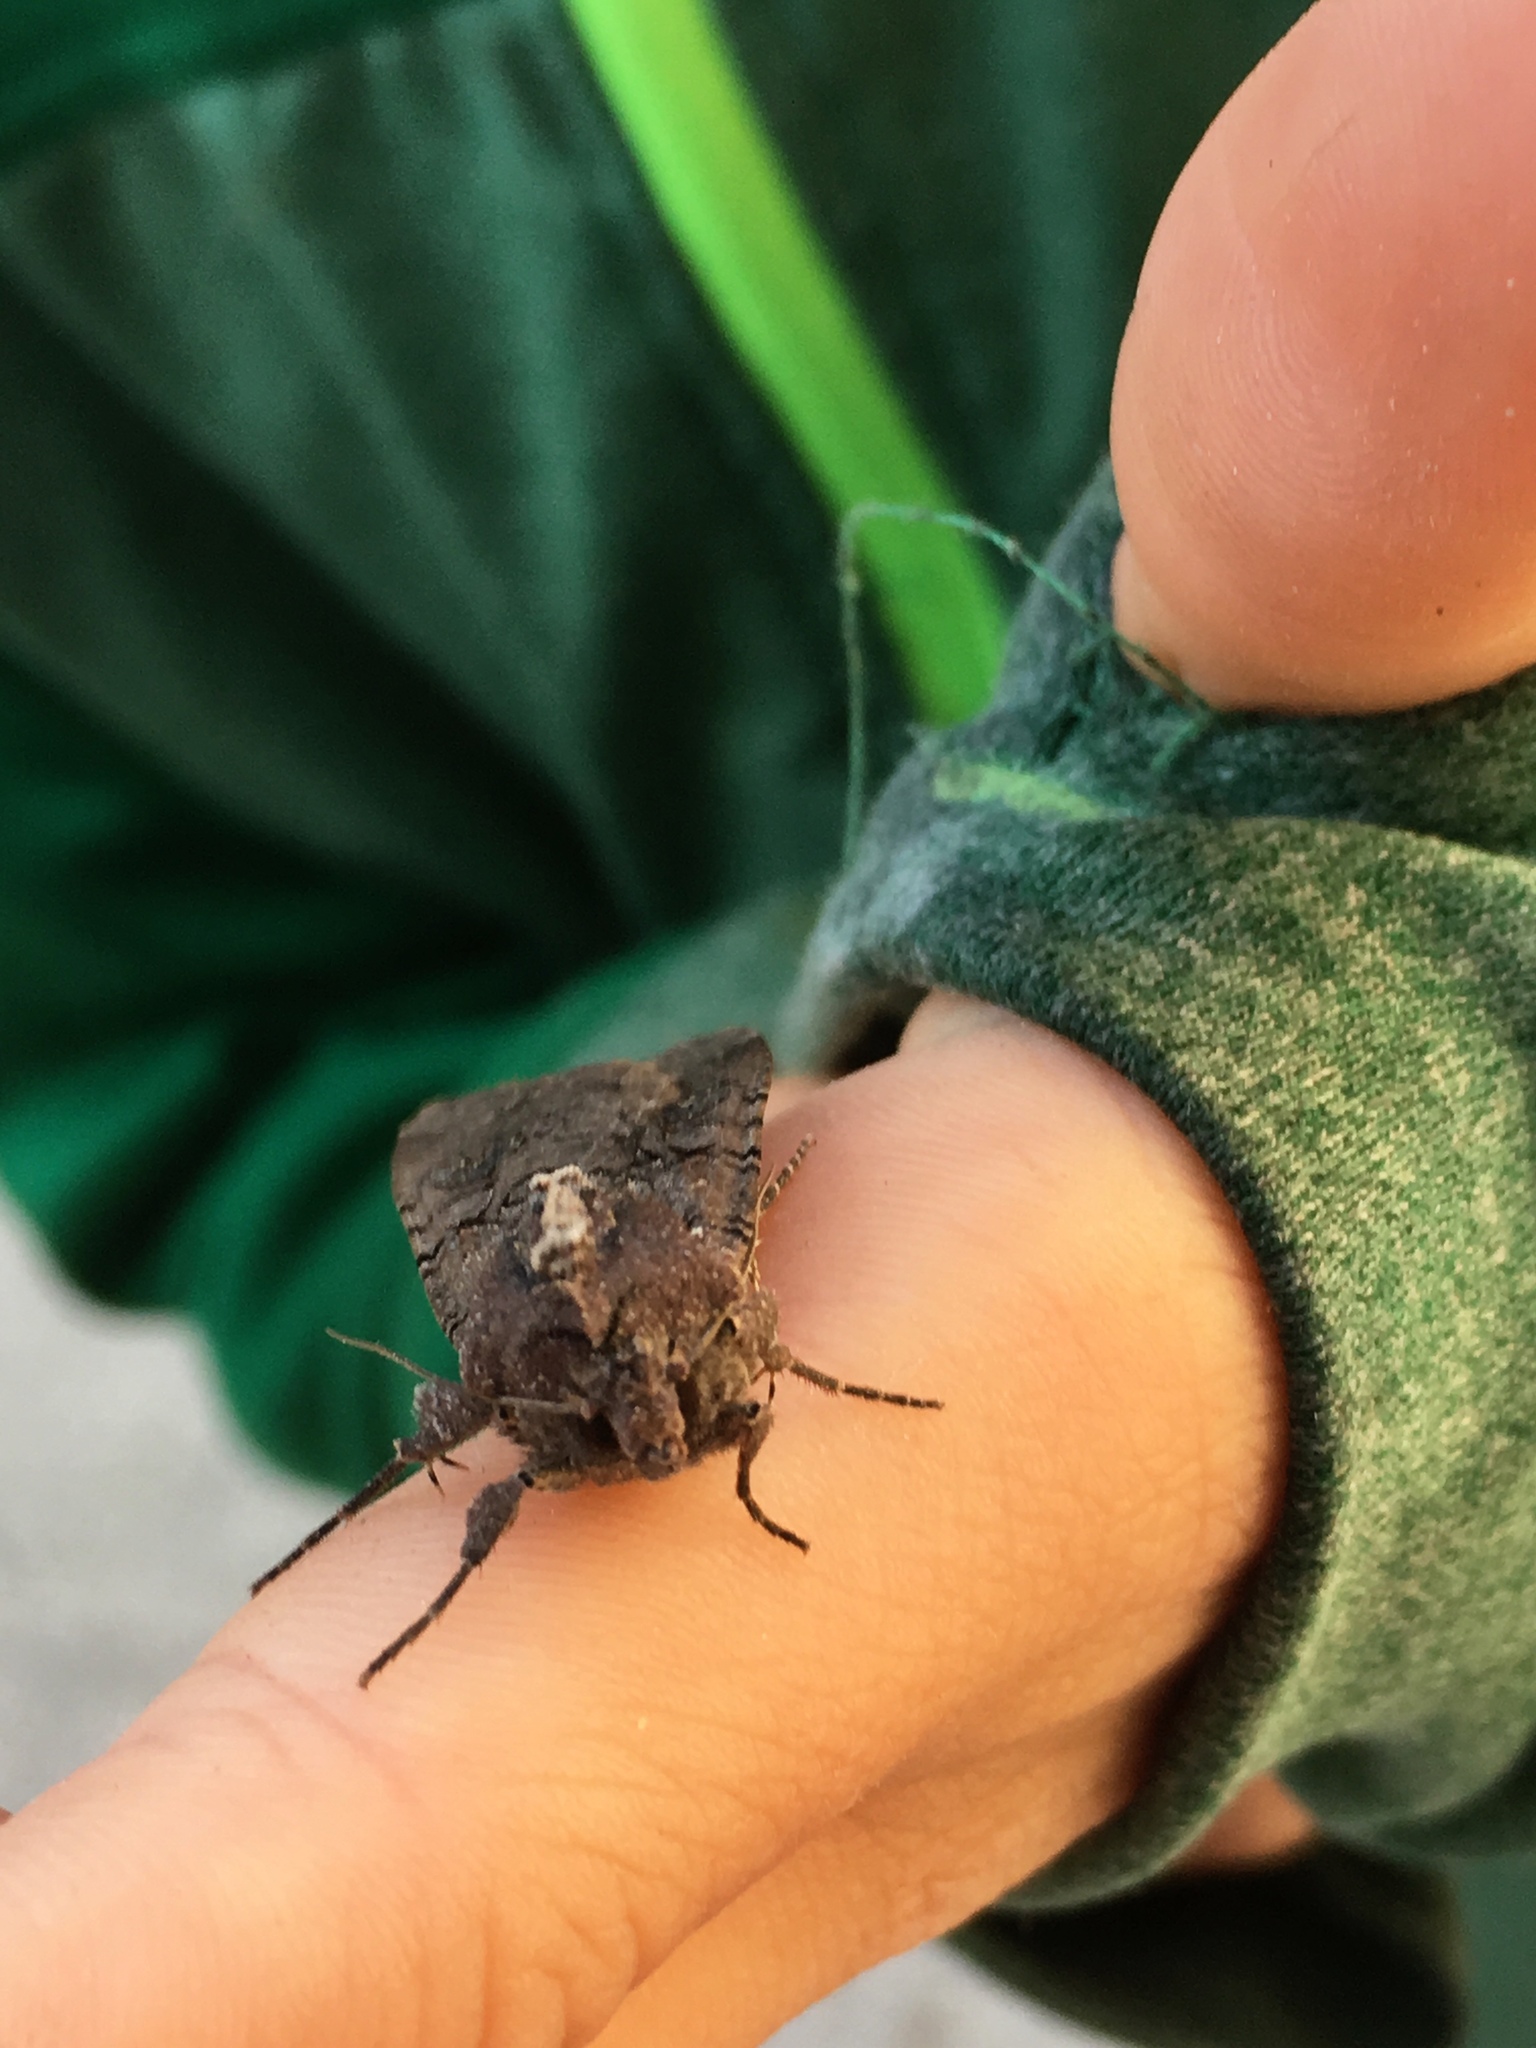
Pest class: cutworms